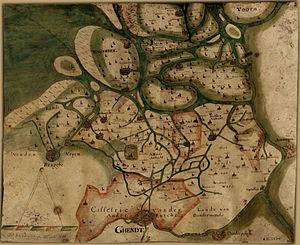
Représentation du XVIIe siècle de la Flandre et de la Zélande au XIVe siècle